Xochimilco Ecological Park and Plant Market

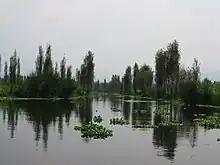
Canal with chinampas on both sides

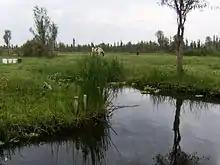
Cows grazing on chinampas in the park

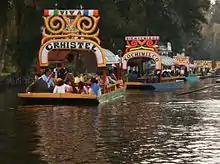
Boats called "trajineras" in a canal

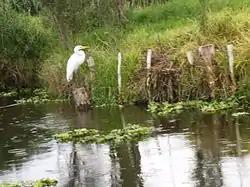
Wading egret in the park

The park extends over approximately in the borough of Xochimilco, 23 km south of the historic center of Mexico City, between Periférico Oriente and Periférico Sur, near the Cuemanco area. The official address is Anillo Periférico #1, Colonia Ciénega Grande, Xochimilco, 16036 Mexico City, CDMX. This area of Xochimilco is known as Cuemanco, so the park and market are also sometimes referred to with this name. The population around the area is a mix of urban, semi-urban and rural settlements. No one is permitted to live in the park. It is the largest park in Mexico City after Chapultepec, and is considered to be one of the "lungs" of Mexico City. The park is divided by the Anillo Periférico, with the section north of the road smaller than the southern section.